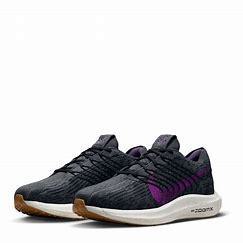
Brand: Nike
Model: Pegasus Turbo Next Nature